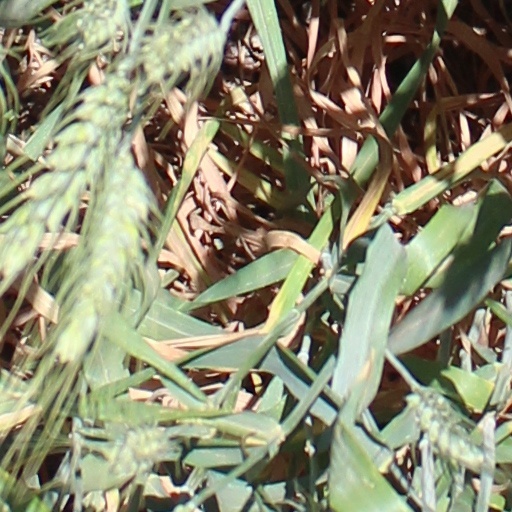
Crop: wheat